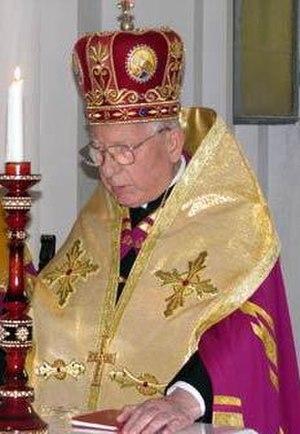
Miroslav Stefan Marusyn, né le 26 juin 1924 à Kniażach et mort le 21 septembre 2009 à Rome, est un archevêque de l'Église grecque-catholique ukrainienne.